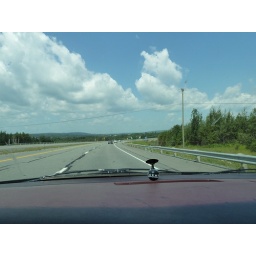
Every boat needs a compass. A stretch of highway in Quebec, though I'm not sure what's of interest here.